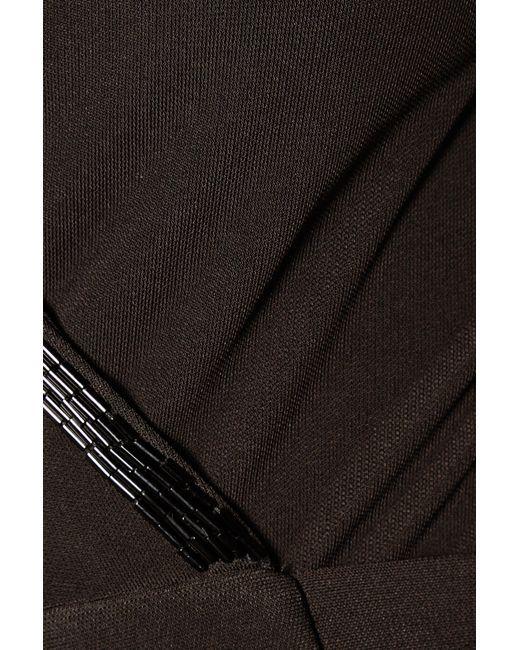
lässiger Damenrock aus Baumwoll-Twill, dunkelbraun, einfarbig, ohne Muster oder Design